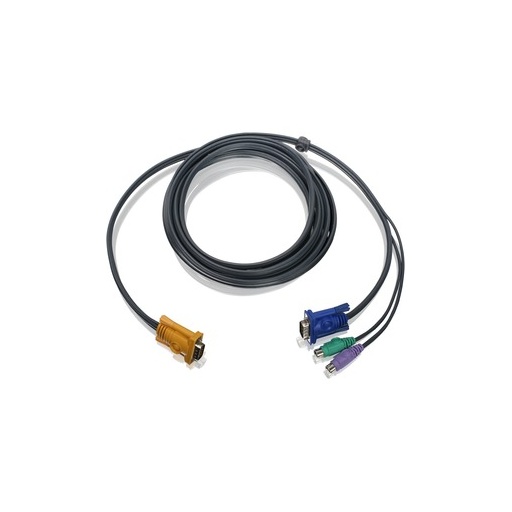
IOGEAR 10ft PS/2 KVM Cable (TAA Compliant)
Brand: IOGEAR, Inc
Category: Electronics > Electronics Accessories > Cables > KVM Cables